Yuni (film)

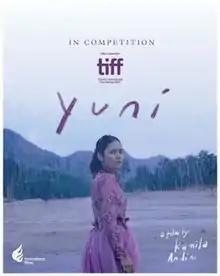

Yuni is an internationally co-produced drama film, written and directed by Kamila Andini. It stars Arawinda Kirana in the title role.